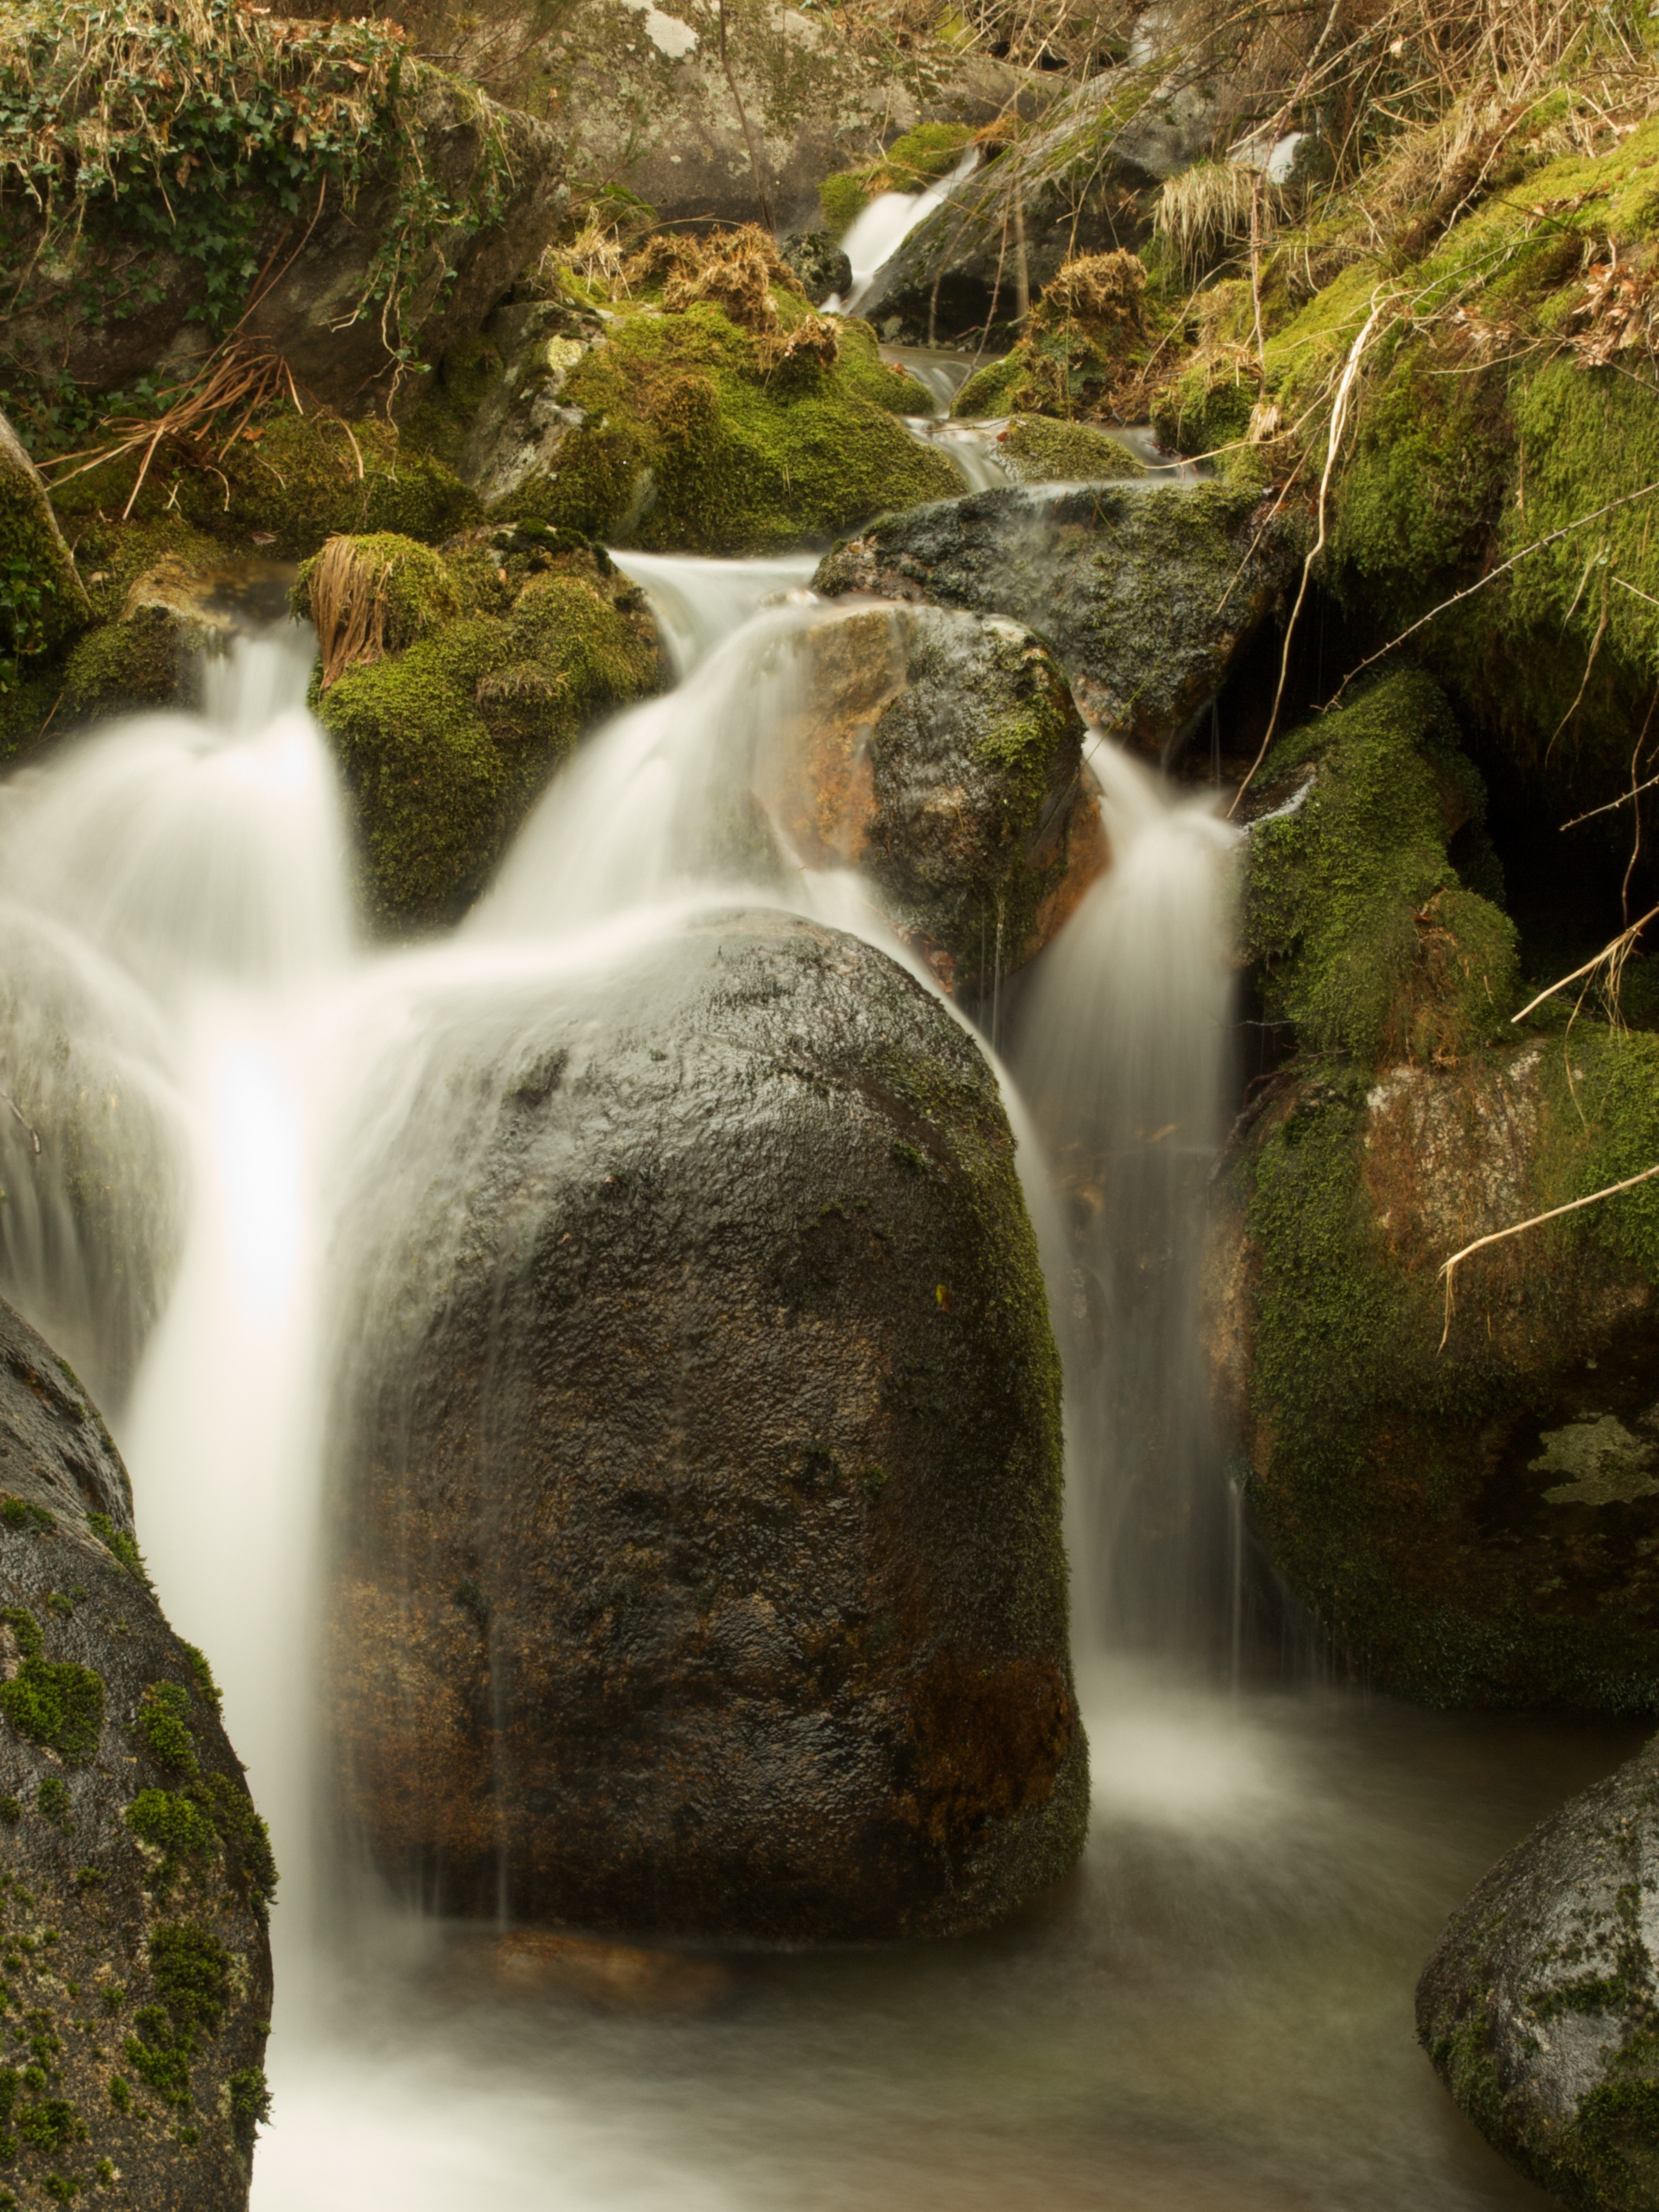
landscape, water, nature, forest, rock, waterfall, wilderness, river, stream, autumn, body of water, portugal, woodland, water feature, watercourse, slow motion, terras de bouro